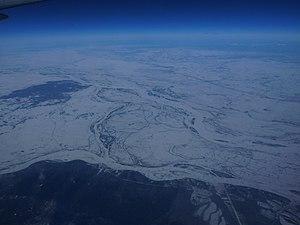
L'île Bolchoï Oussouriisk chinois simplifié : 黑 瞎子 岛 ; chinois traditionnel : 黑 瞎子 島 ; pinyin : Hēixiāzi Dǎo), est une île sédimentaire au confluent des fleuves Oussouri et Amour.